Animal testing

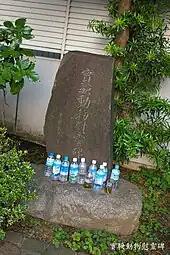
Monument for animals used in testing at Keio University

Cosmetics testing on animals is particularly controversial. Such tests, which are still conducted in the U.S., involve general toxicity, eye and skin irritancy, phototoxicity (toxicity triggered by ultraviolet light) and mutagenicity.